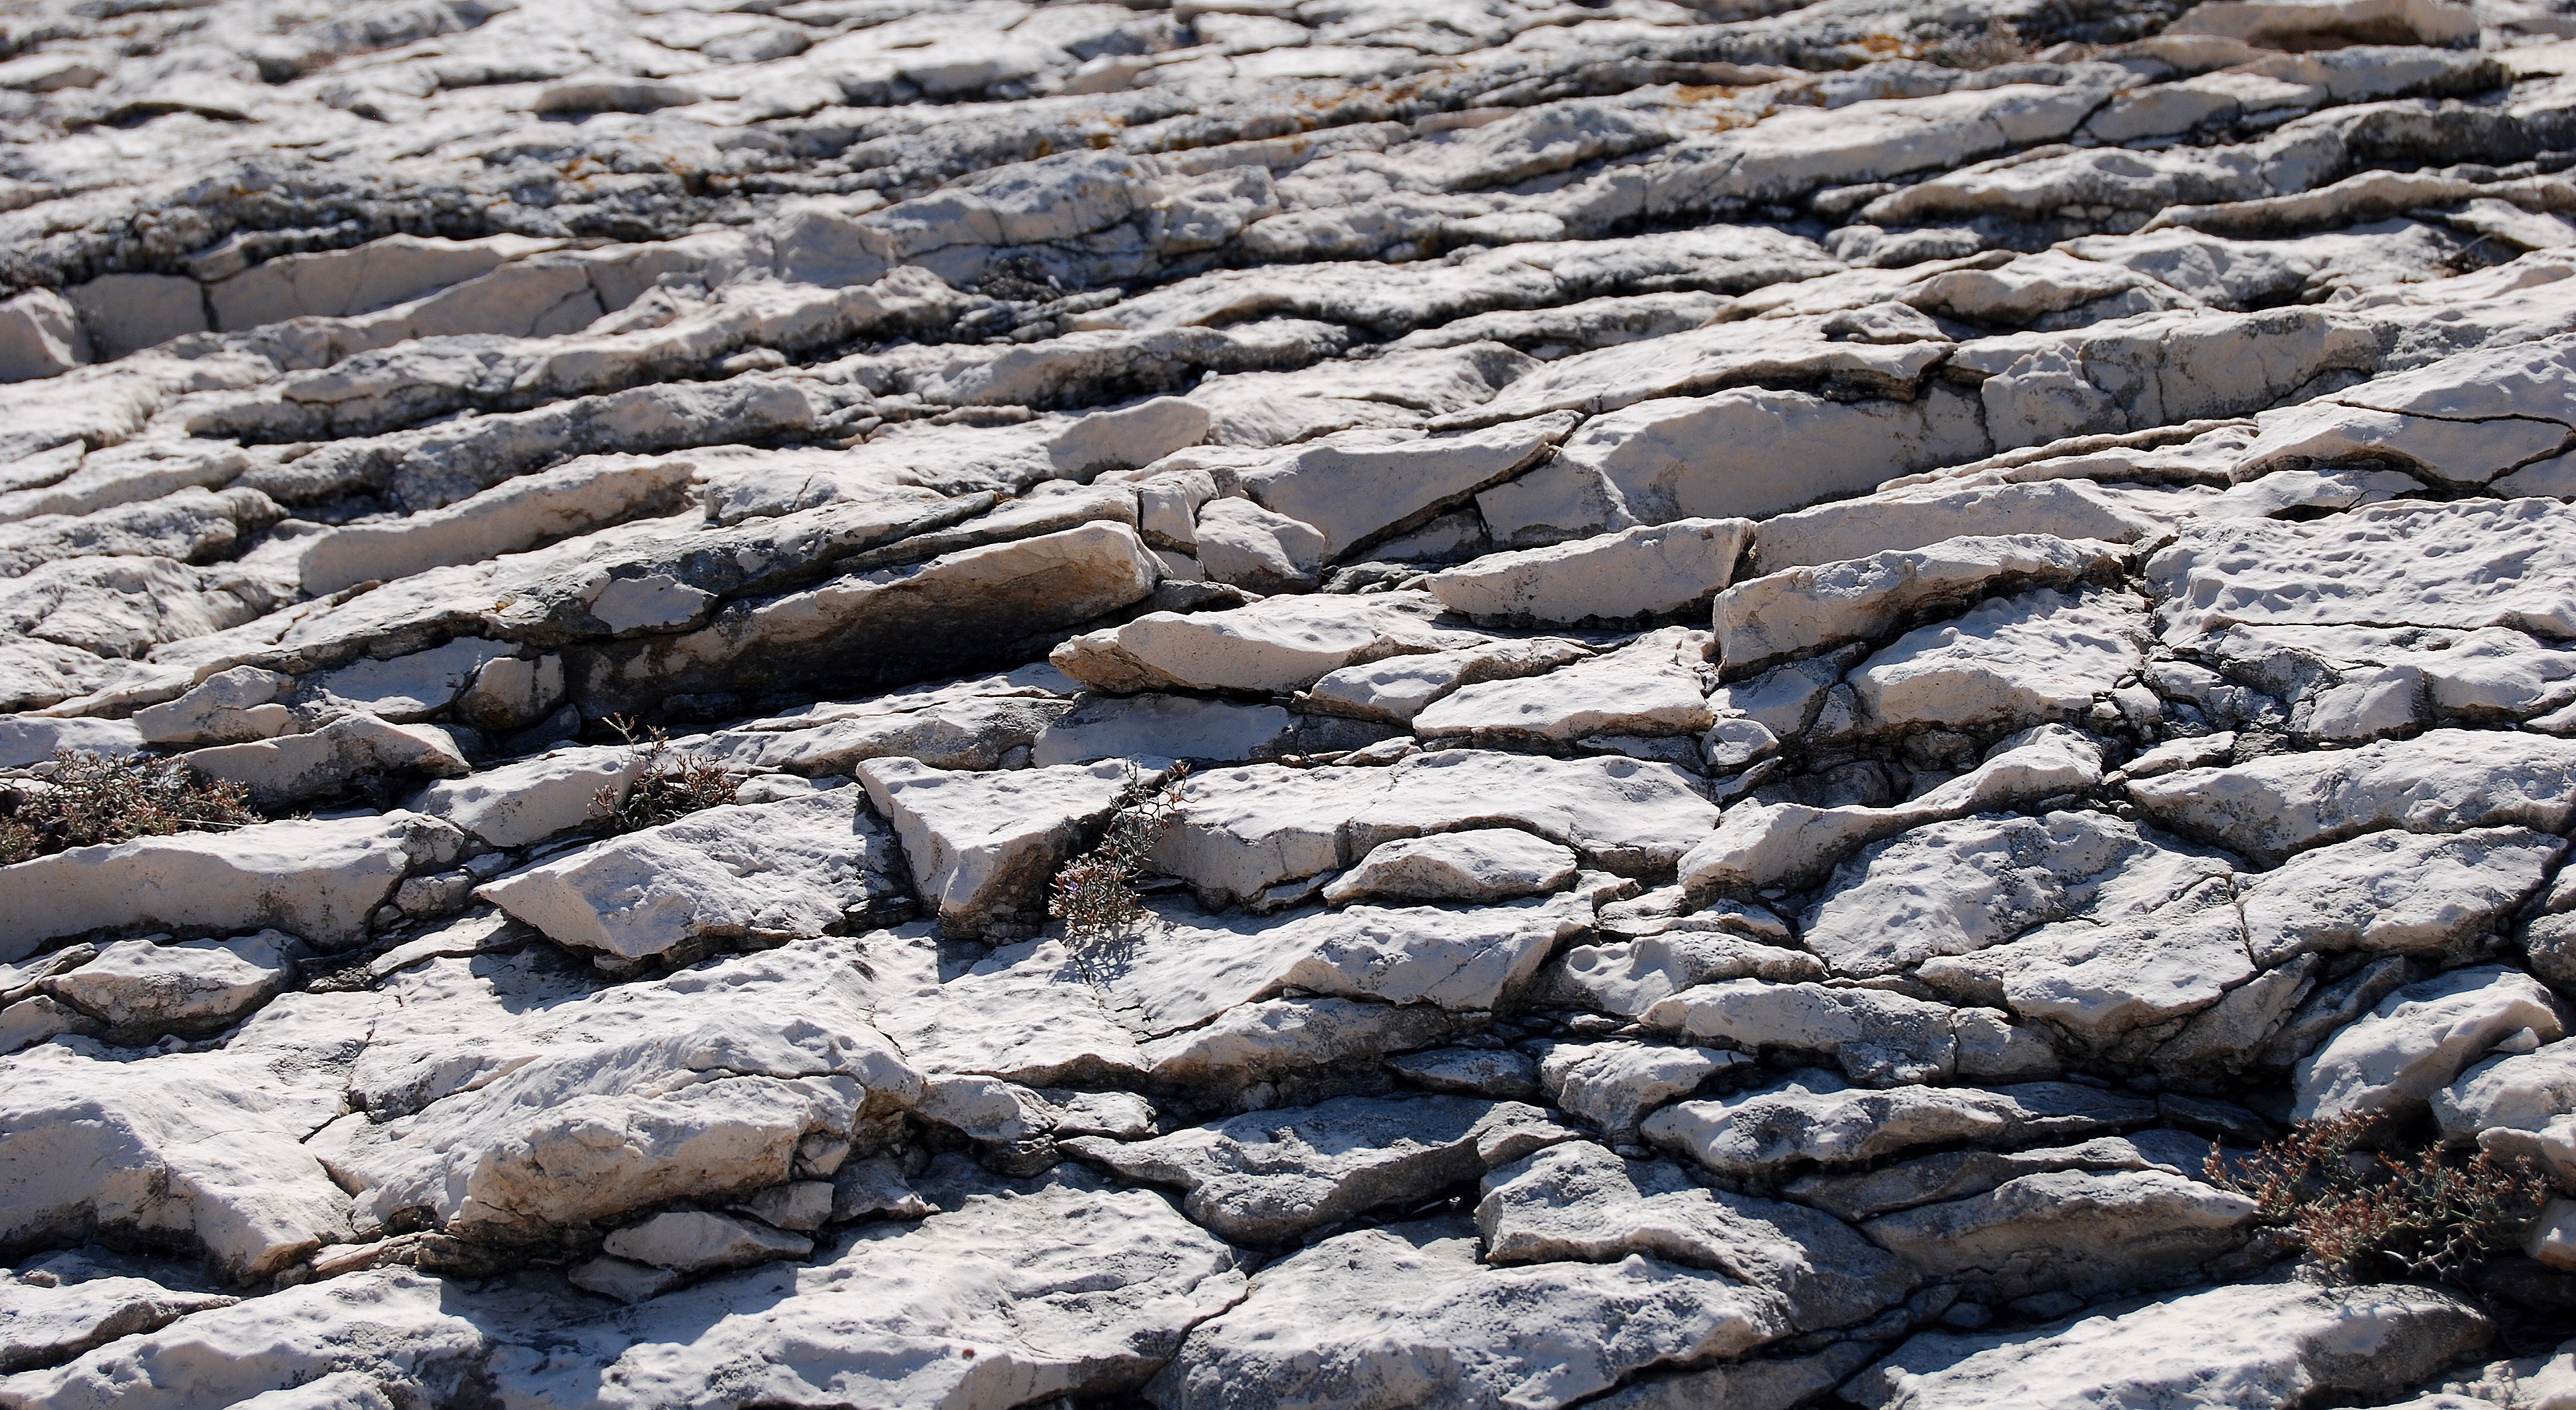
sea, nature, rock, plant, texture, shore, cobblestone, wall, summer, macro, gray, stone wall, closeup, material, rubble, background, geology, design, boulder, bedrock, the background, the stones, the structure of the